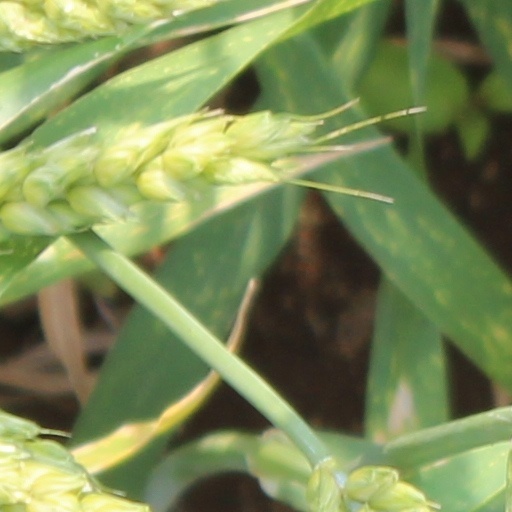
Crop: wheat